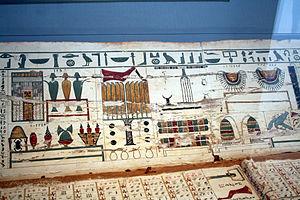
Les Cigares du pharaon est le quatrième album de bande dessinée des Aventures de Tintin, prépublié en noir et blanc du 8 décembre 1932 au 8 février 1934 dans les pages du Petit Vingtième, supplément du journal Le Vingtième Siècle. La version couleur de l'album est parue en 1955.